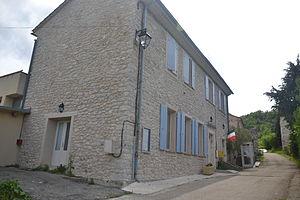
Mairie de Bésignan
Bésignan est une commune française située dans le département de la Drôme, en région Auvergne-Rhône-Alpes.